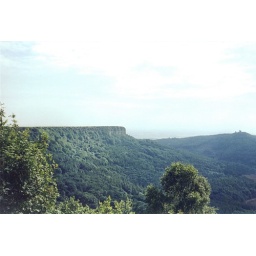
Scarp close to the white horse near Kilburn, Yorkshire